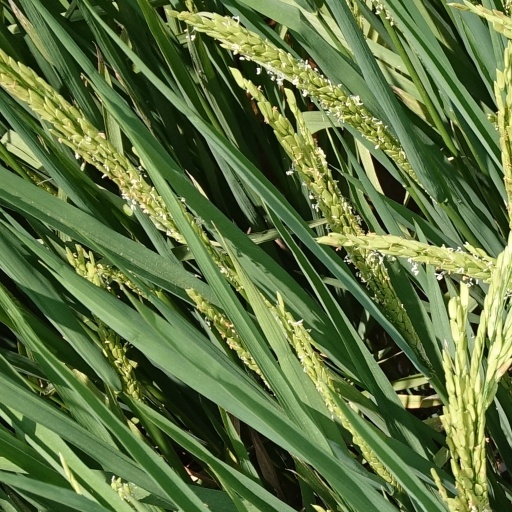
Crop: rice